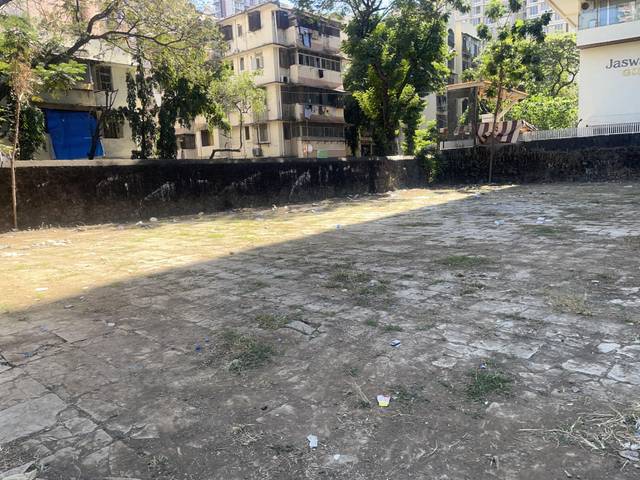
Region: India
Coordinates: 19.201, 72.845